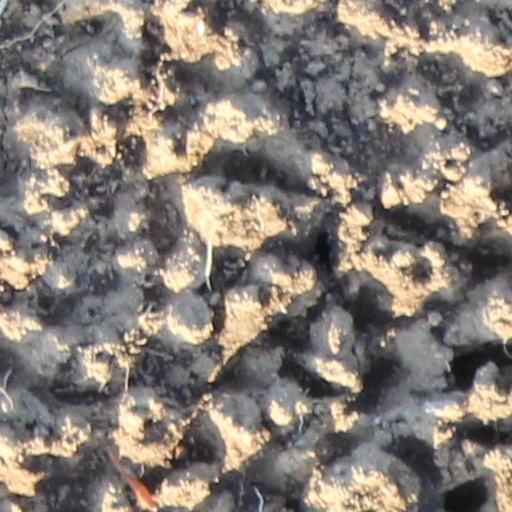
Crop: wheat